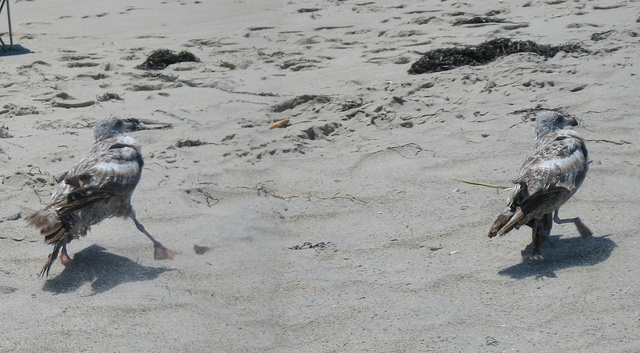
Two birds walking across a very sandy beach.
Two birds walking in the sand near each other.
a pair of small birds on a sandy beach
two birds walking on a beach with sand in the background
Two white and brown birds walking together in the sand.